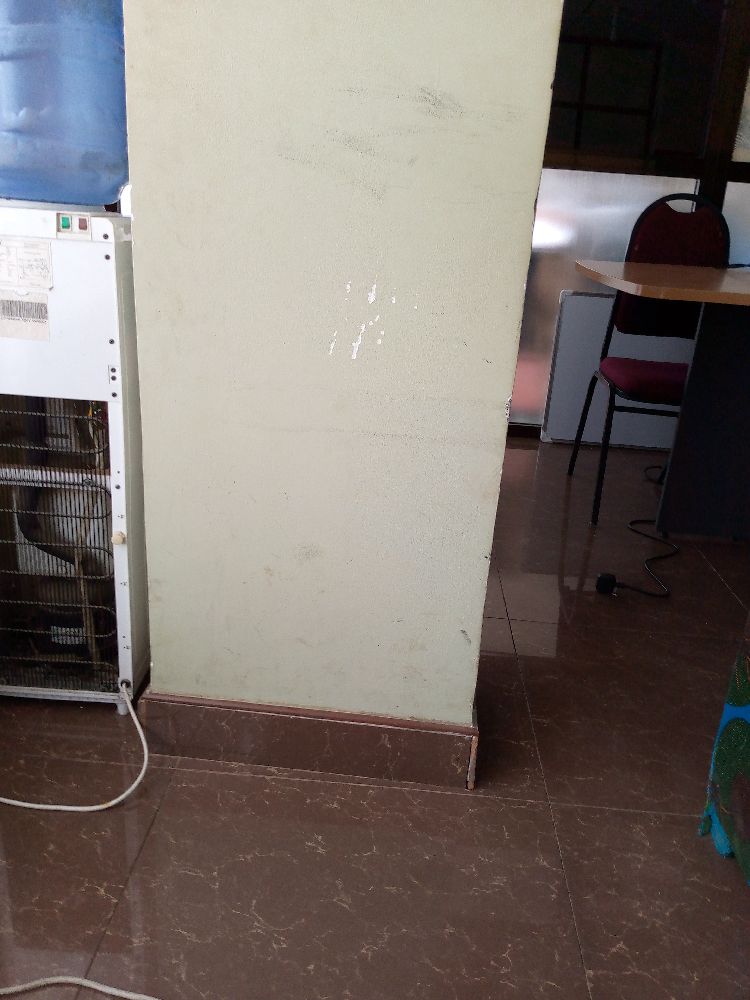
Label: rust